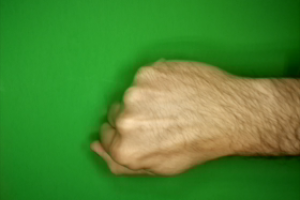
Label: rock